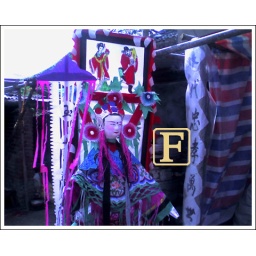
Participates in funeral ceremony with the paper does person